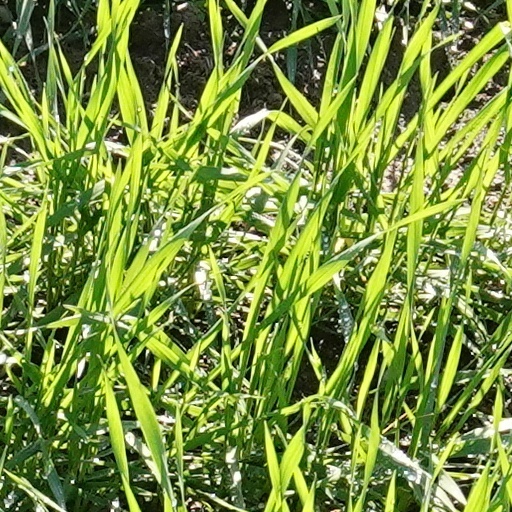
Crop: wheat